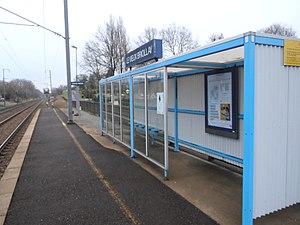
Une aubette de la halte ferroviaire de la gare du Vieux-Briollay, située sur la commune de Briollay (Maine-et-Loire, France).
La gare du Vieux-Briollay est une gare ferroviaire française de la ligne du Mans à Angers, située au lieu-dit Le Vieux-Briollay sur le territoire de la commune de Briollay, dans le département de Maine-et-Loire en région Pays de la Loire.